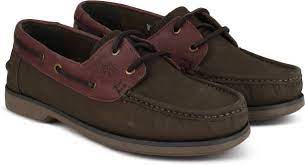
Label: Boat